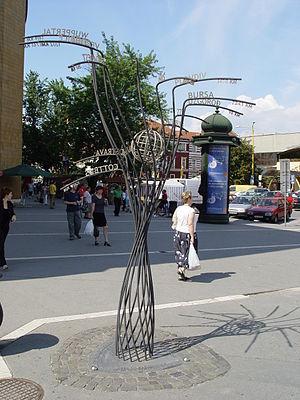
Košice, appelée parfois Cassovie en français sur la base du nom latin Cassovia, est la deuxième ville de Slovaquie par sa population et était la cinquième de l'ancienne Tchécoslovaquie.